178th Tunnelling Company

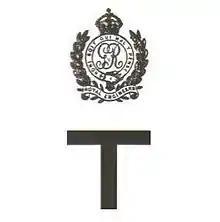

The 178th Tunnelling Company was one of the tunnelling companies of the Royal Engineers created by the British Army during World War I. The tunnelling units were occupied in offensive and defensive mining involving the placing and maintaining of mines under enemy lines, as well as other underground work such as the construction of deep dugouts for troop accommodation, the digging of subways, saps (a narrow trench dug to approach enemy trenches), cable trenches and underground chambers for signals and medical services.